Locate the barista tools in this POV image.
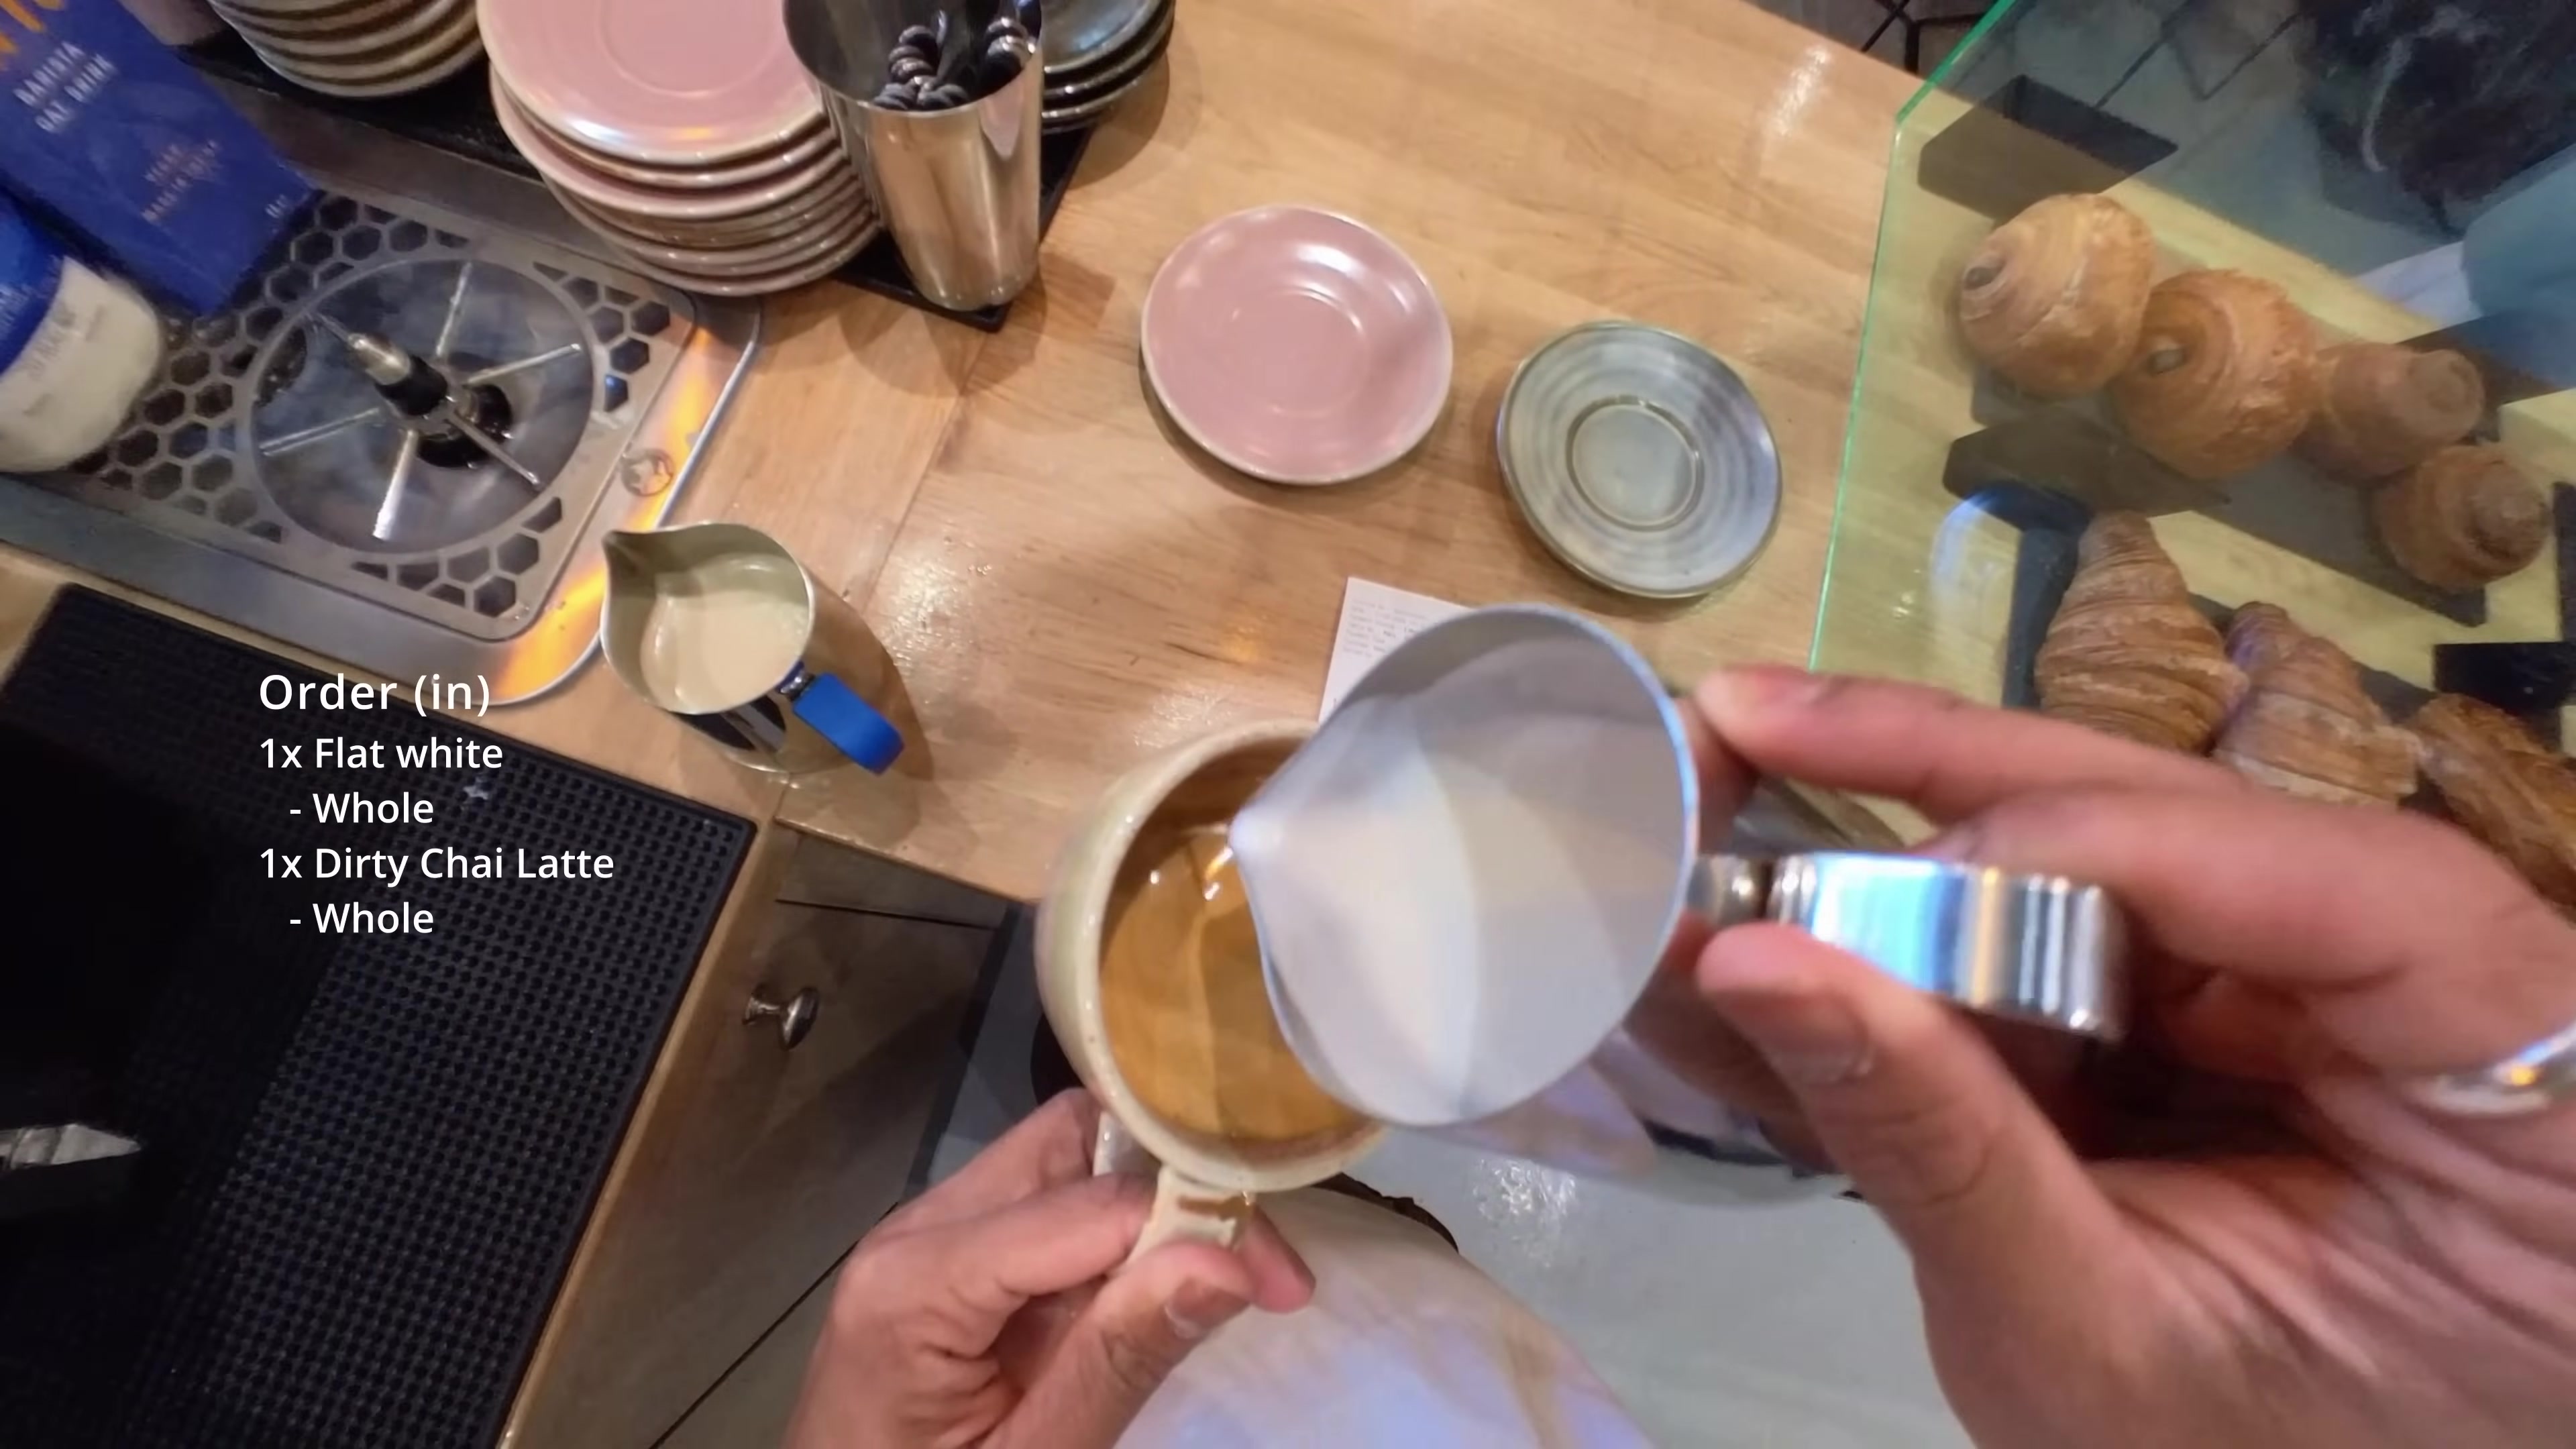
Detections: Milk Pitcher [229,365,354,534], Milk Pitcher [472,414,817,836], Cup [397,494,569,826], Hand [648,455,998,999]